Matches of the Republic of Ireland national football team

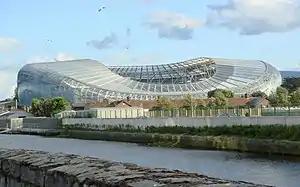
Home ground of the Irish football team at Lansdowne Road in Dublin

This is a sortable list of all association football matches played by the Republic of Ireland national football team since 1924.